Little Lon district

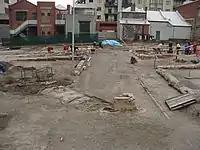
Archaeologists at work amongst building footings at Little Lon, in 2002.

The area was roughly bounded by Lonsdale, Spring, Stephen (later Exhibition) and La Trobe streets. Little Lonsdale Street itself ran through the block, and the area was further divided by numerous narrow laneways. In the nineteenth century the area consisted of timber and brick cottages, shops and small factories and was home to an ethnically diverse and generally poor population. Today there are few reminders of the area's former notoriety.